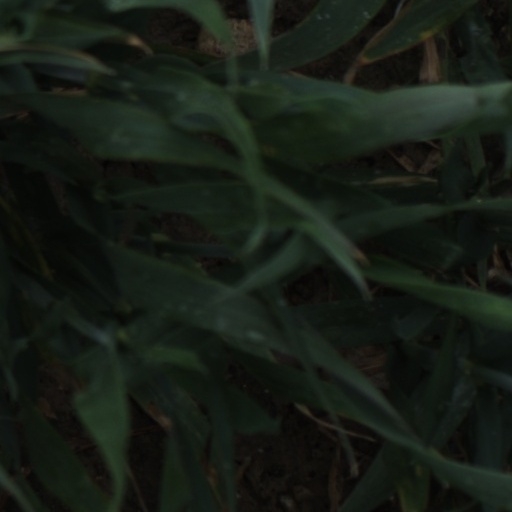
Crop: wheat